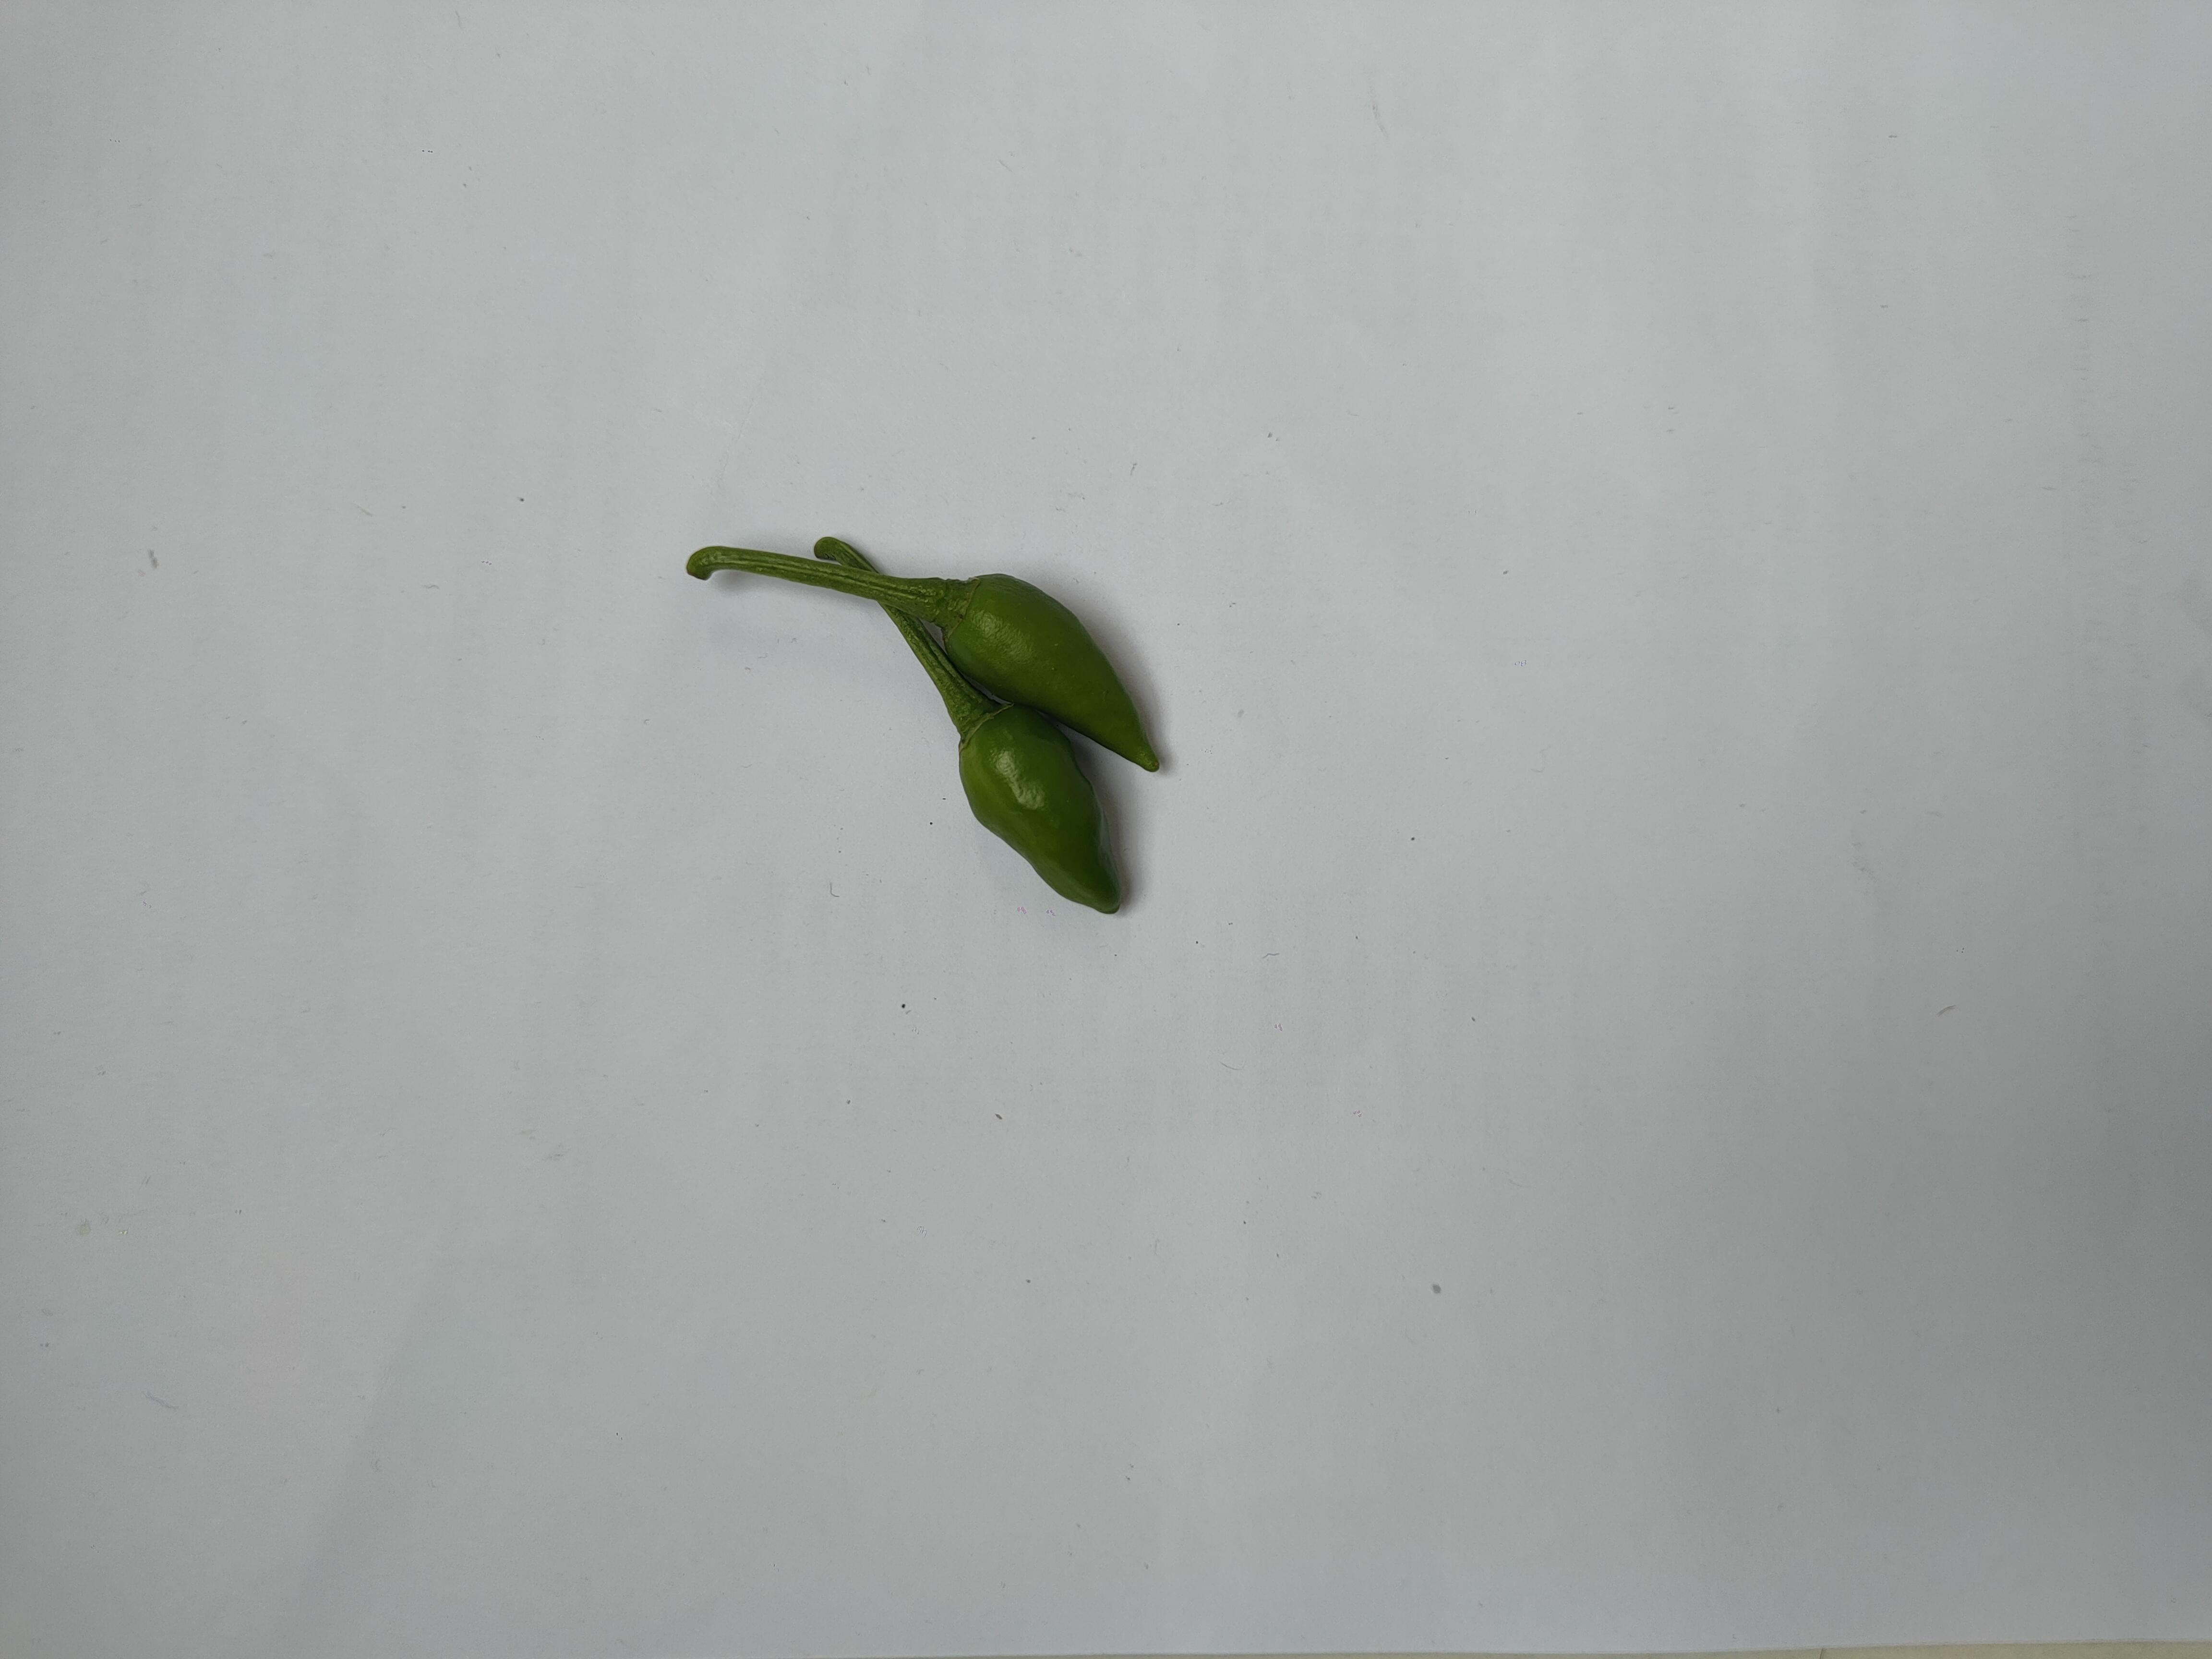
Label: Green Chili